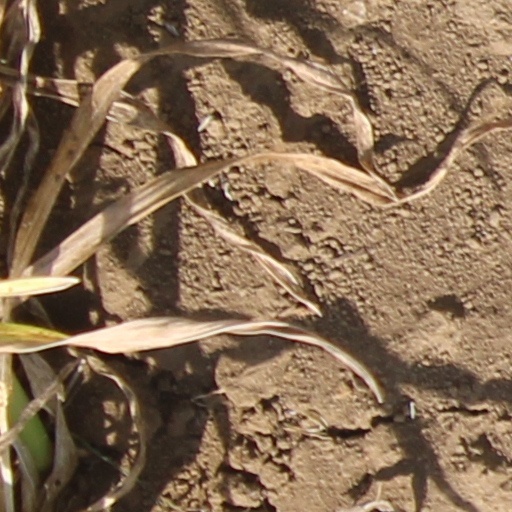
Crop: wheat